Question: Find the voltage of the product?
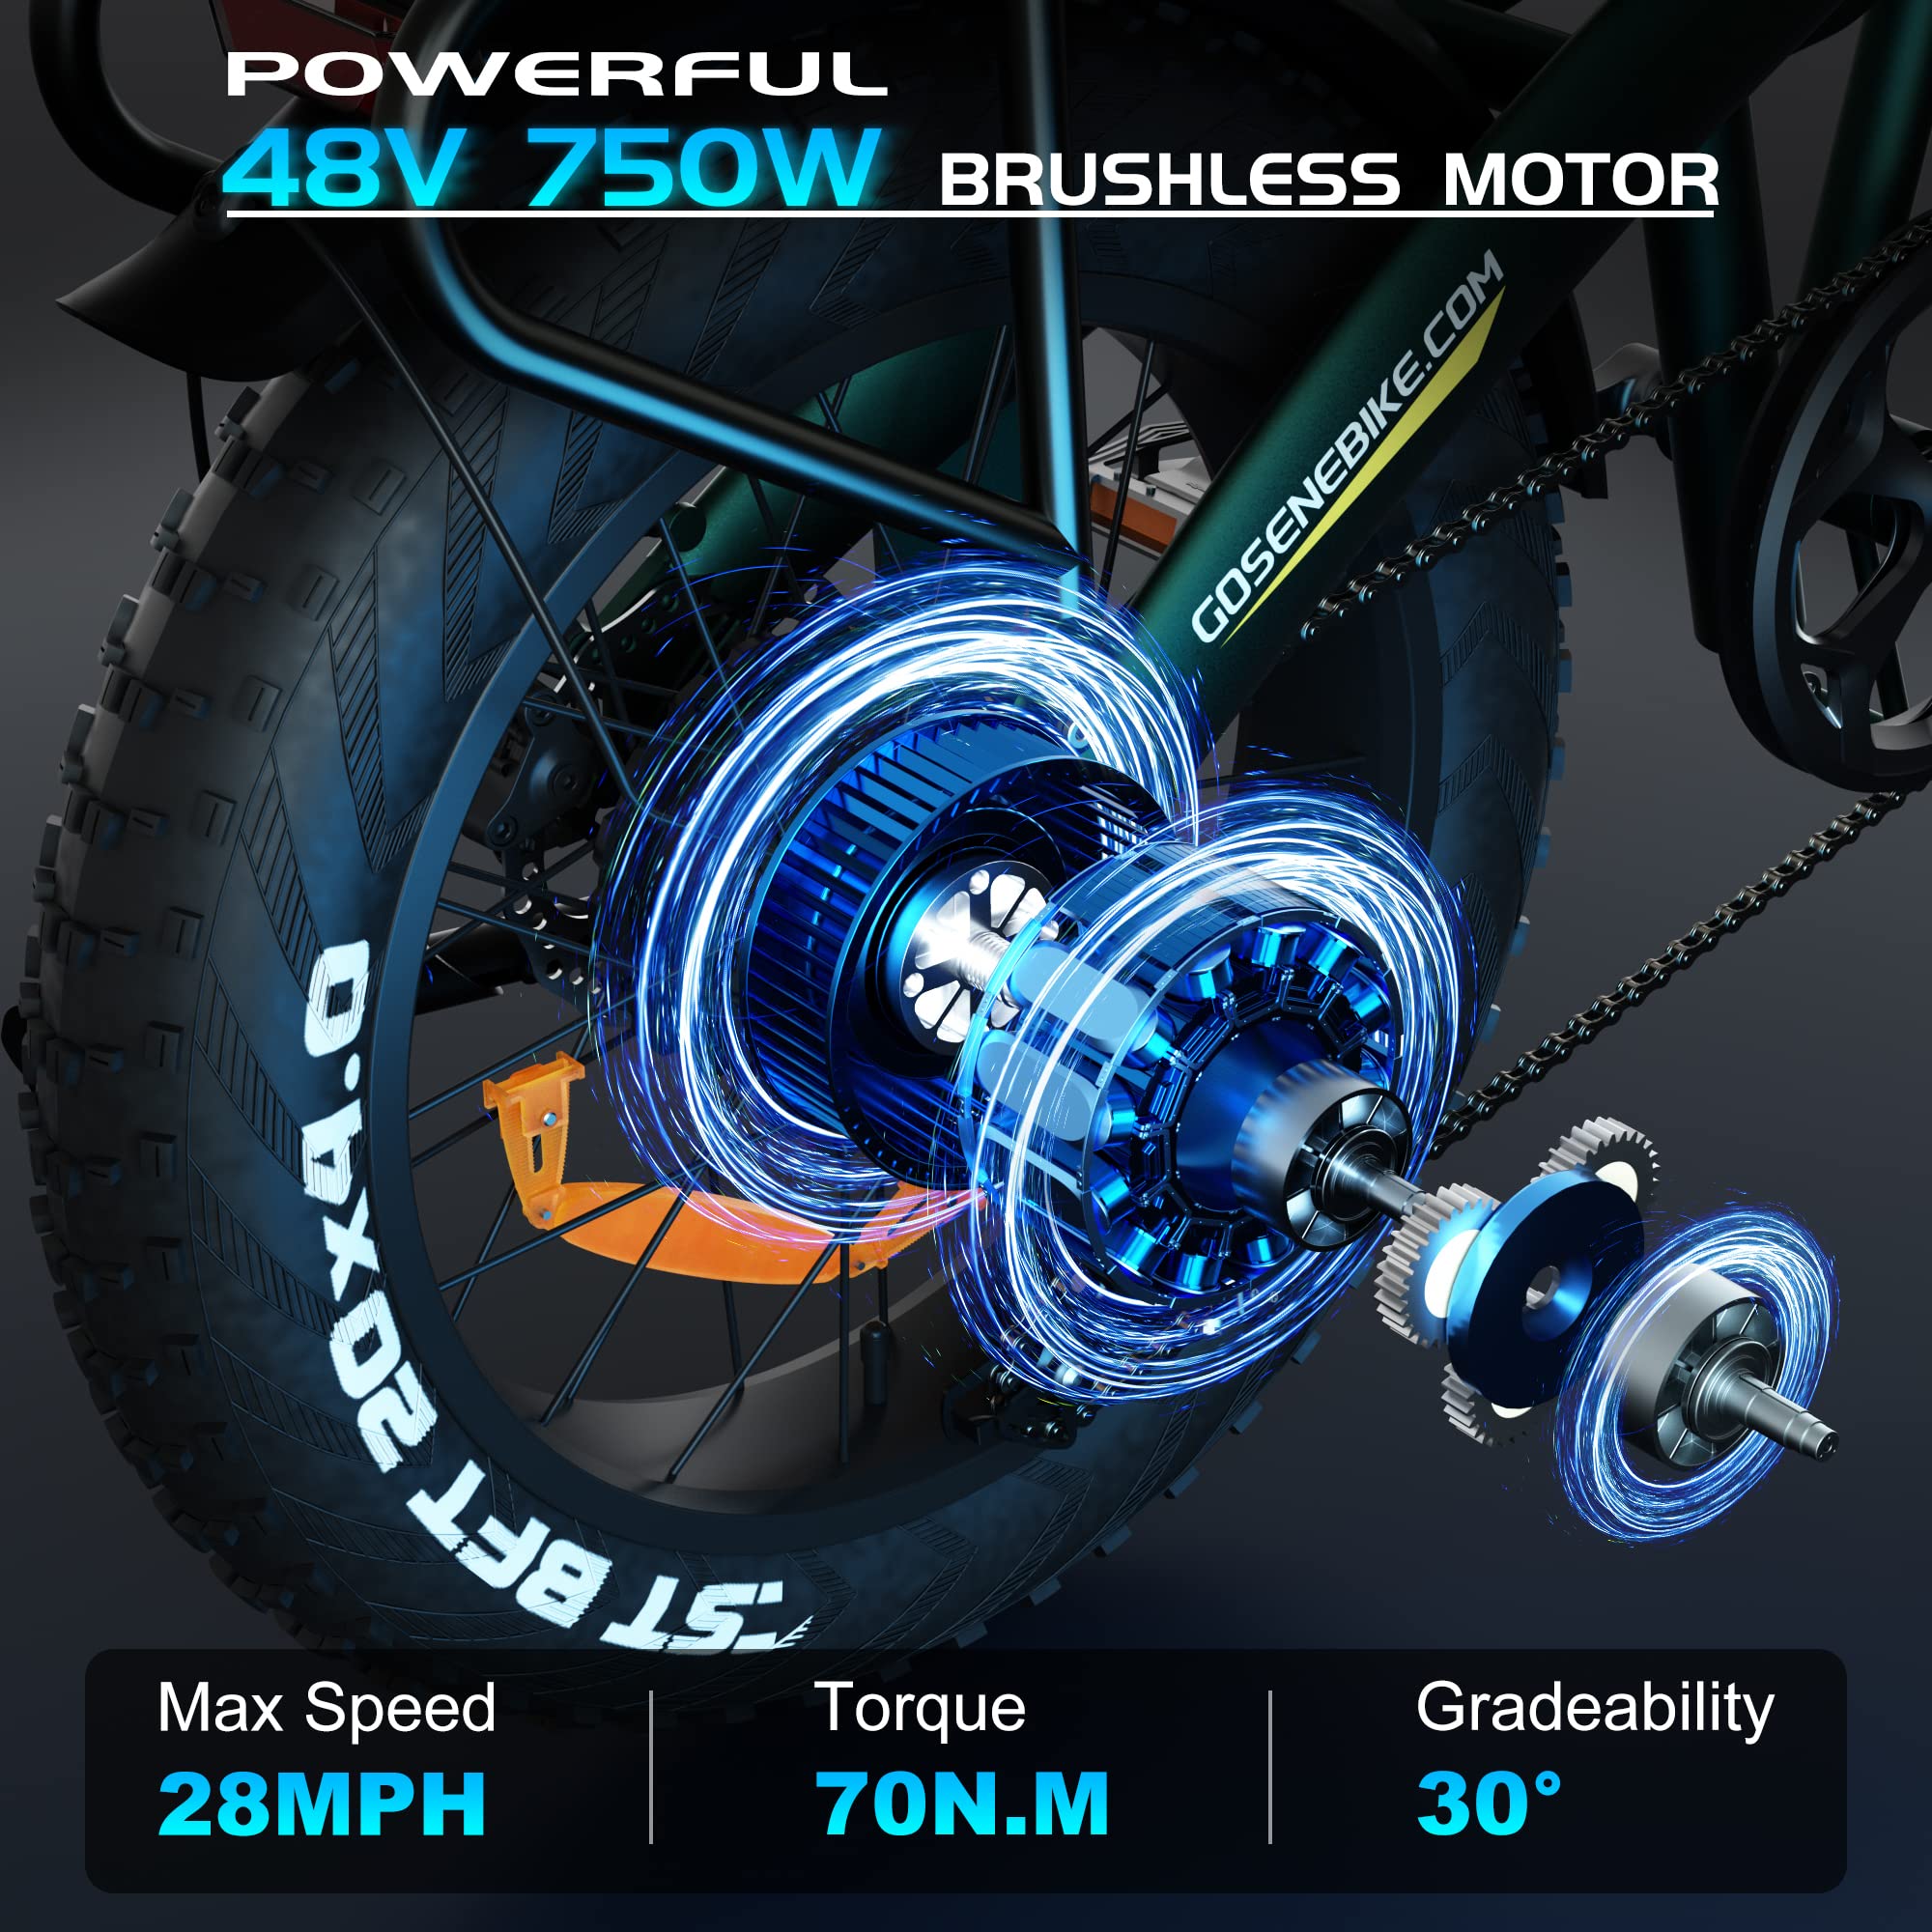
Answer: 48.0 volt